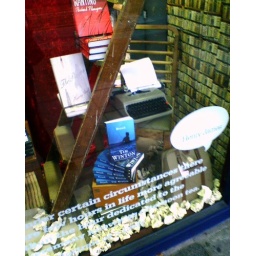
window at jeffrey's books in malvern. i love the book wallpaper